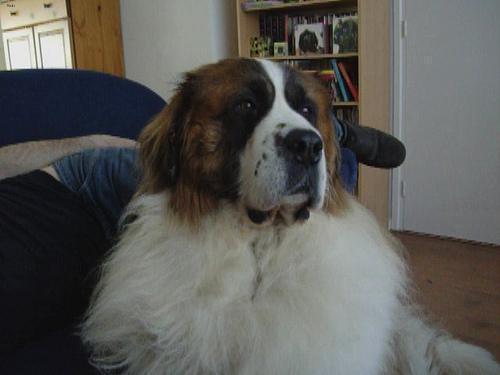
saint bernard